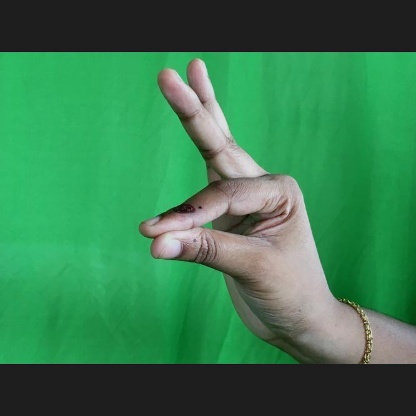
Mudra: Hamsasyam